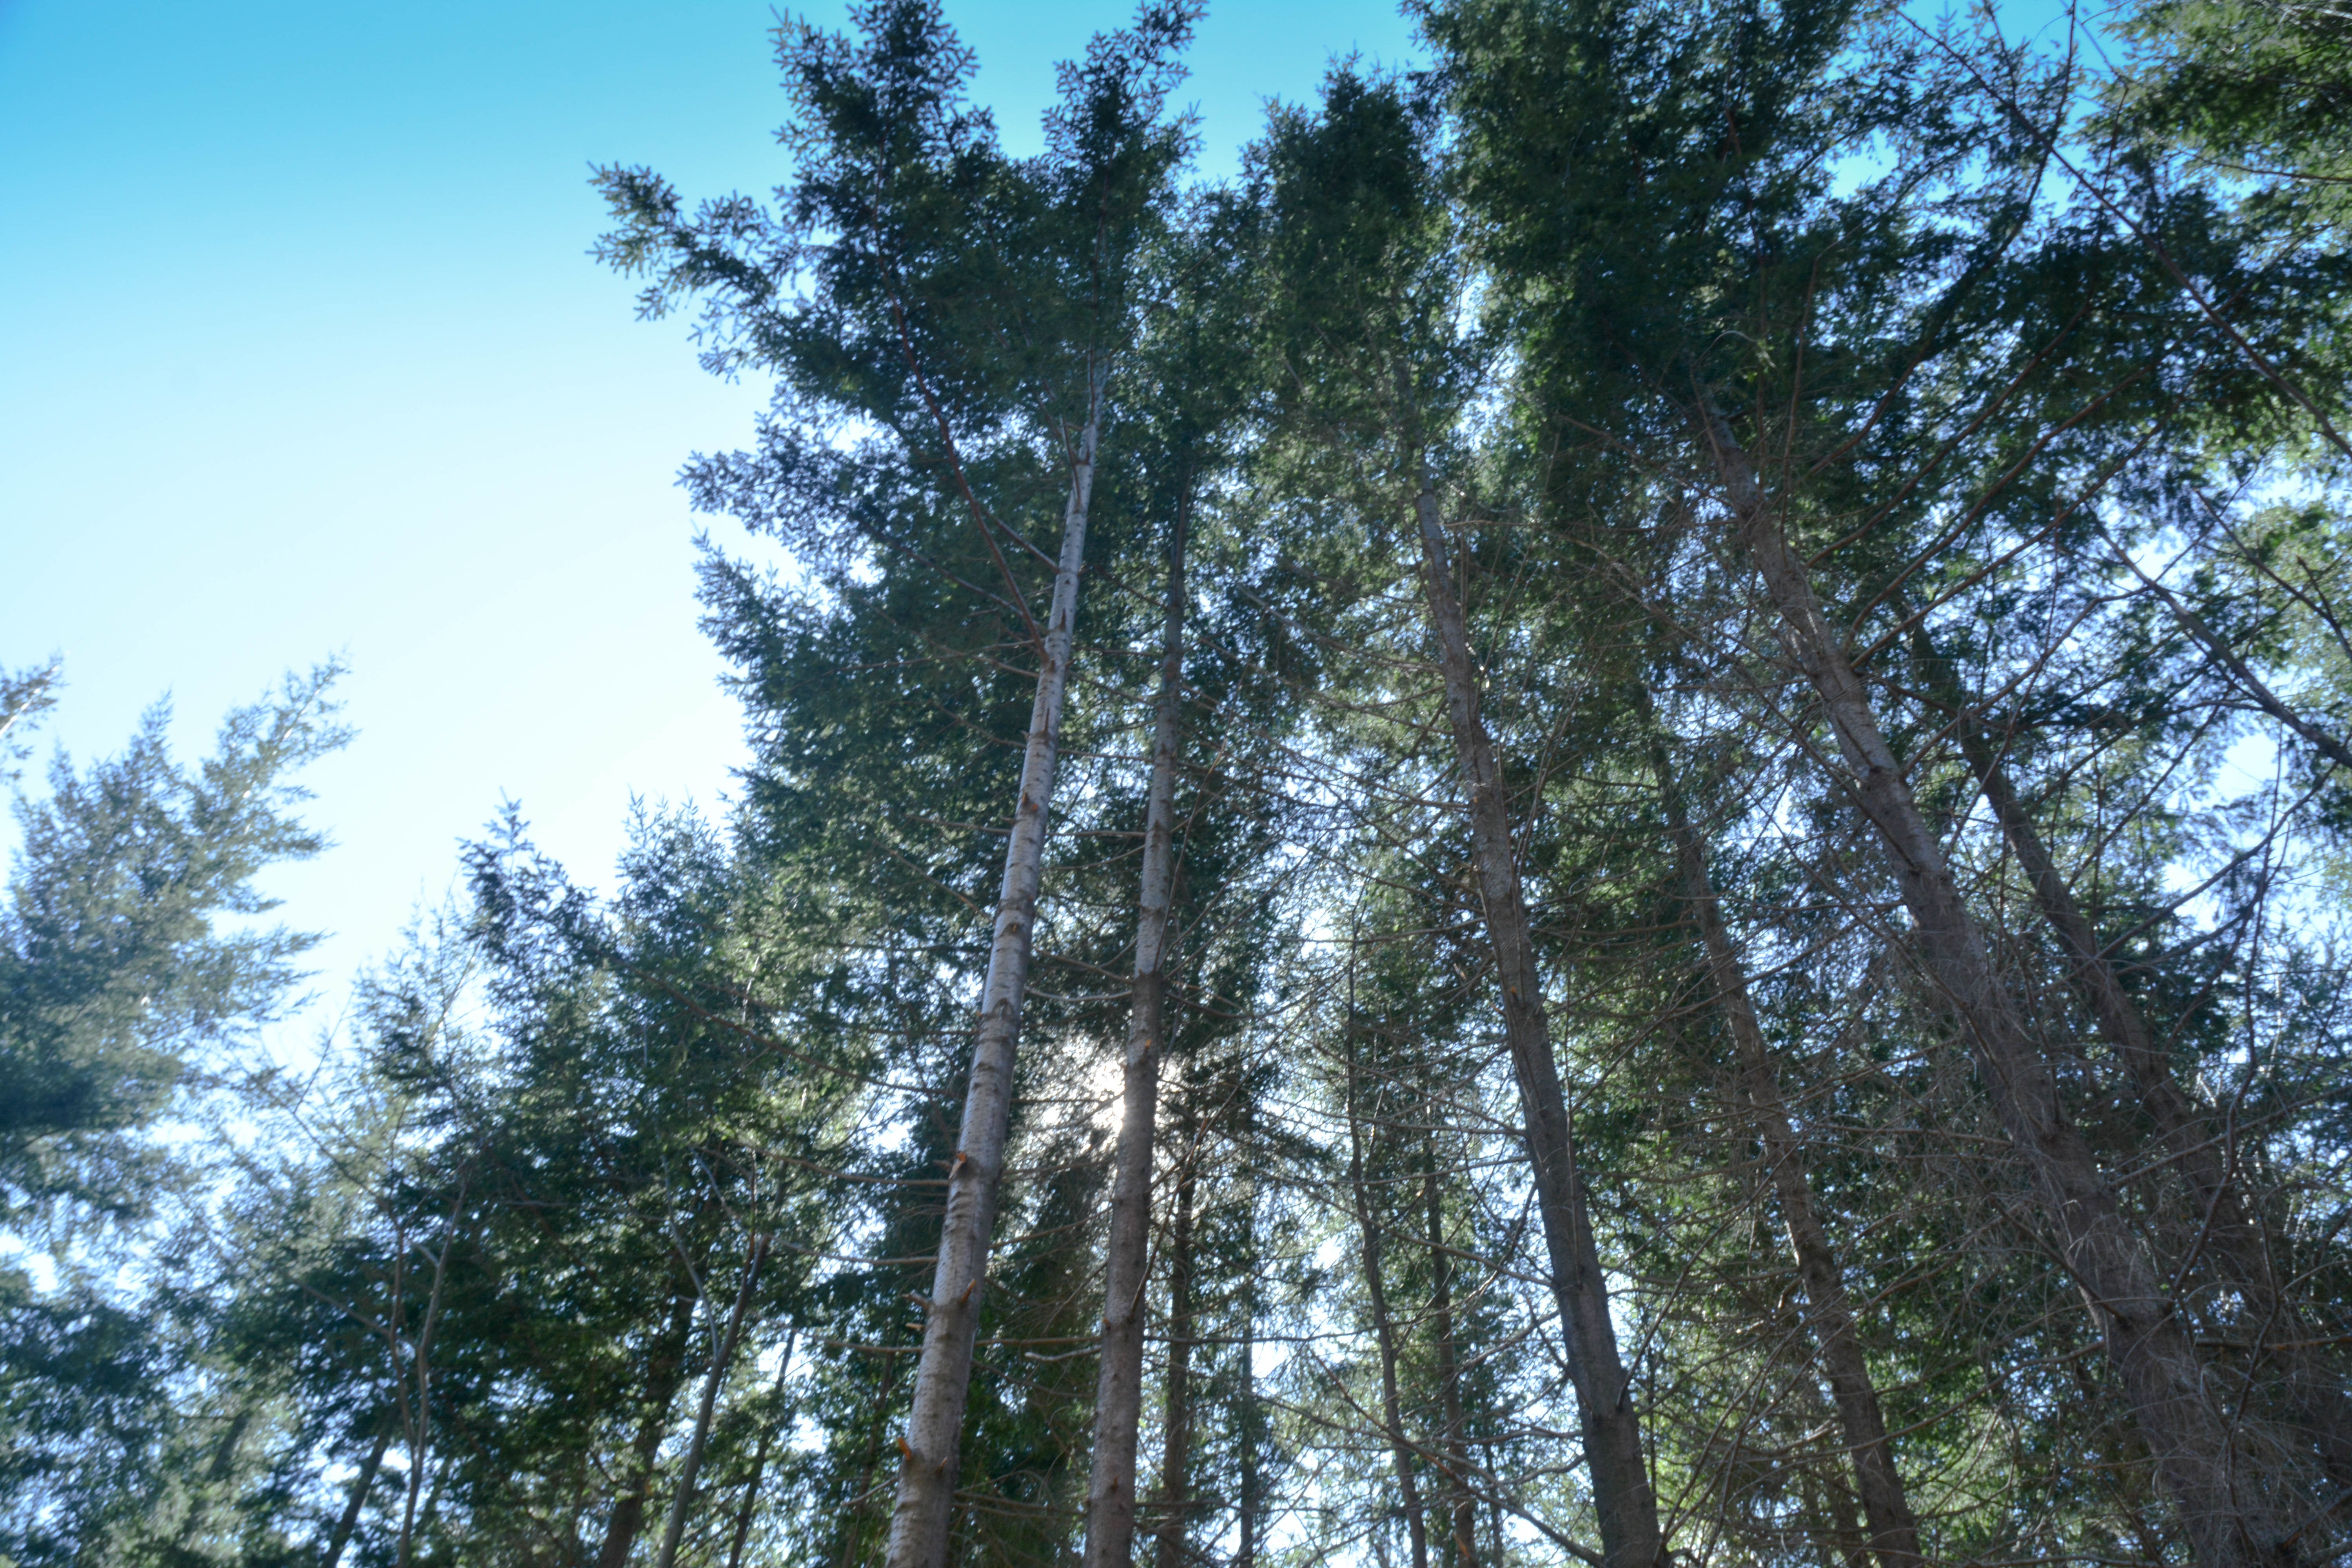
tree, forest, branch, plant, evergreen, fir, conifer, spruce, deciduous, grove, woodland, habitat, larch, ecosystem, biome, old growth forest, natural environment, woody plant, temperate broadleaf and mixed forest, temperate coniferous forest, land plant